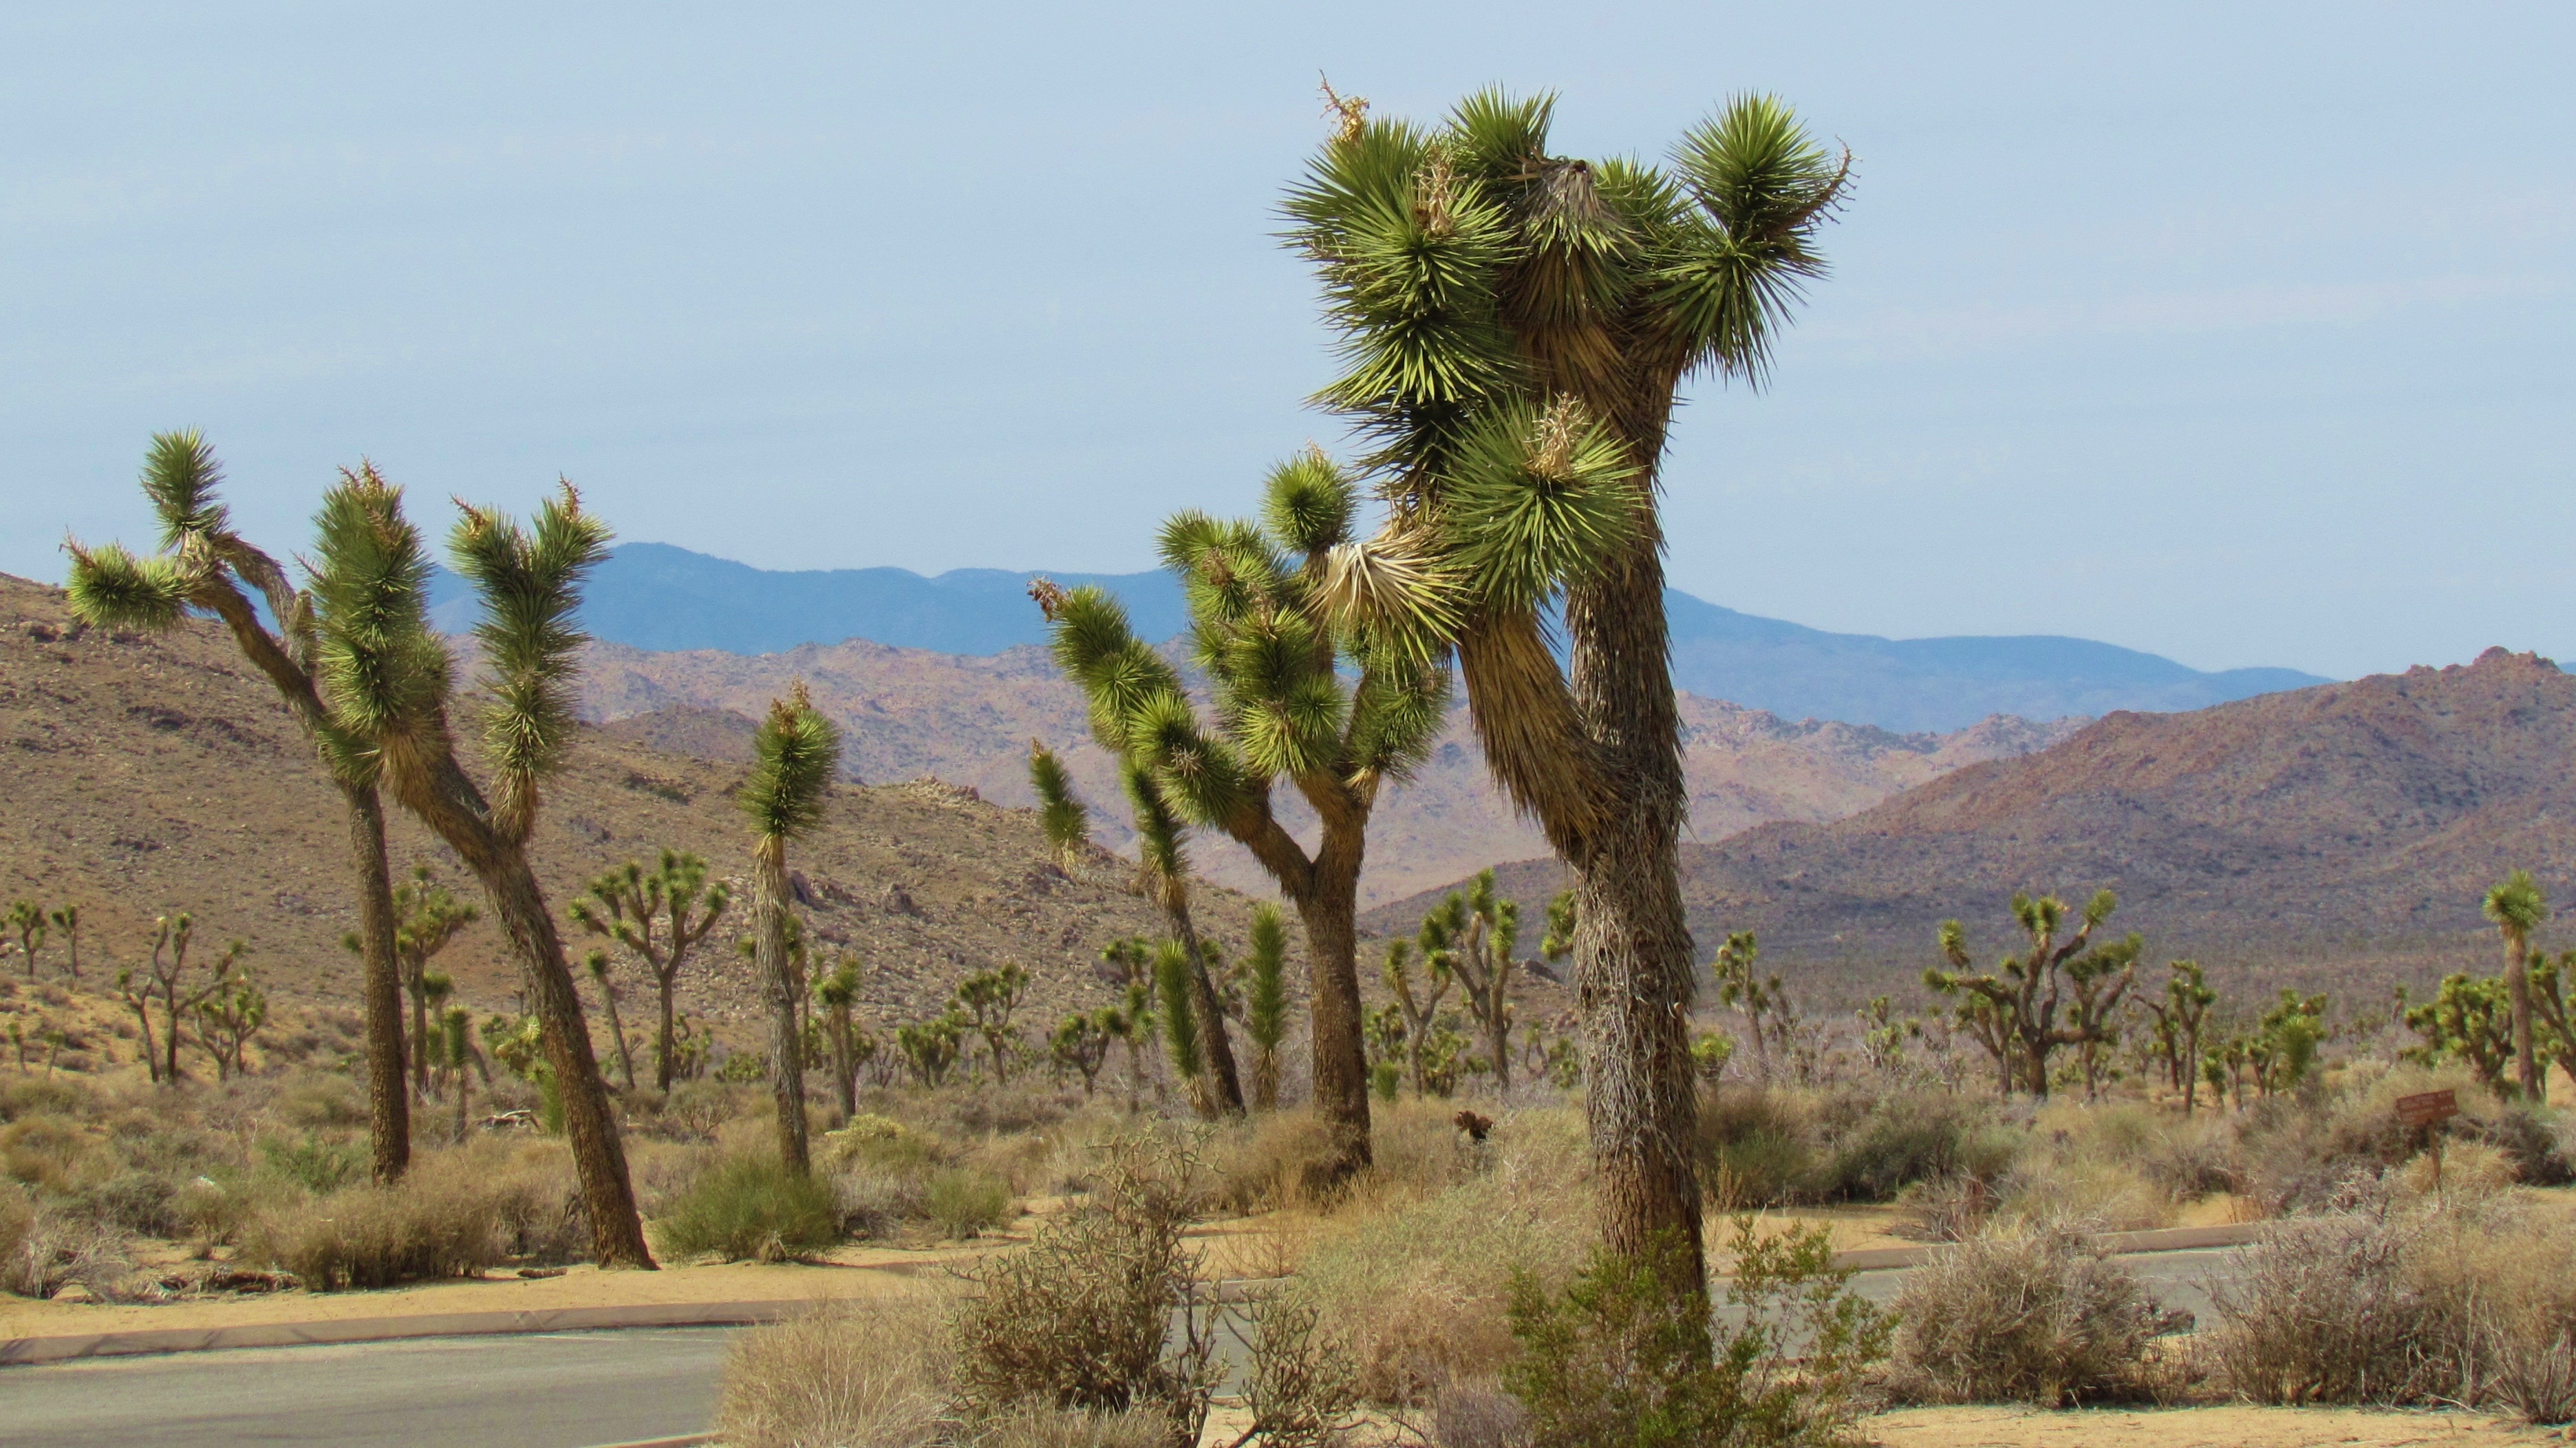
landscape, tree, wilderness, plant, prairie, desert, ranch, park, soil, flora, california, savanna, vegetation, safari, ecosystem, wadi, joshua trees, natural environment, aeolian landform, arecales